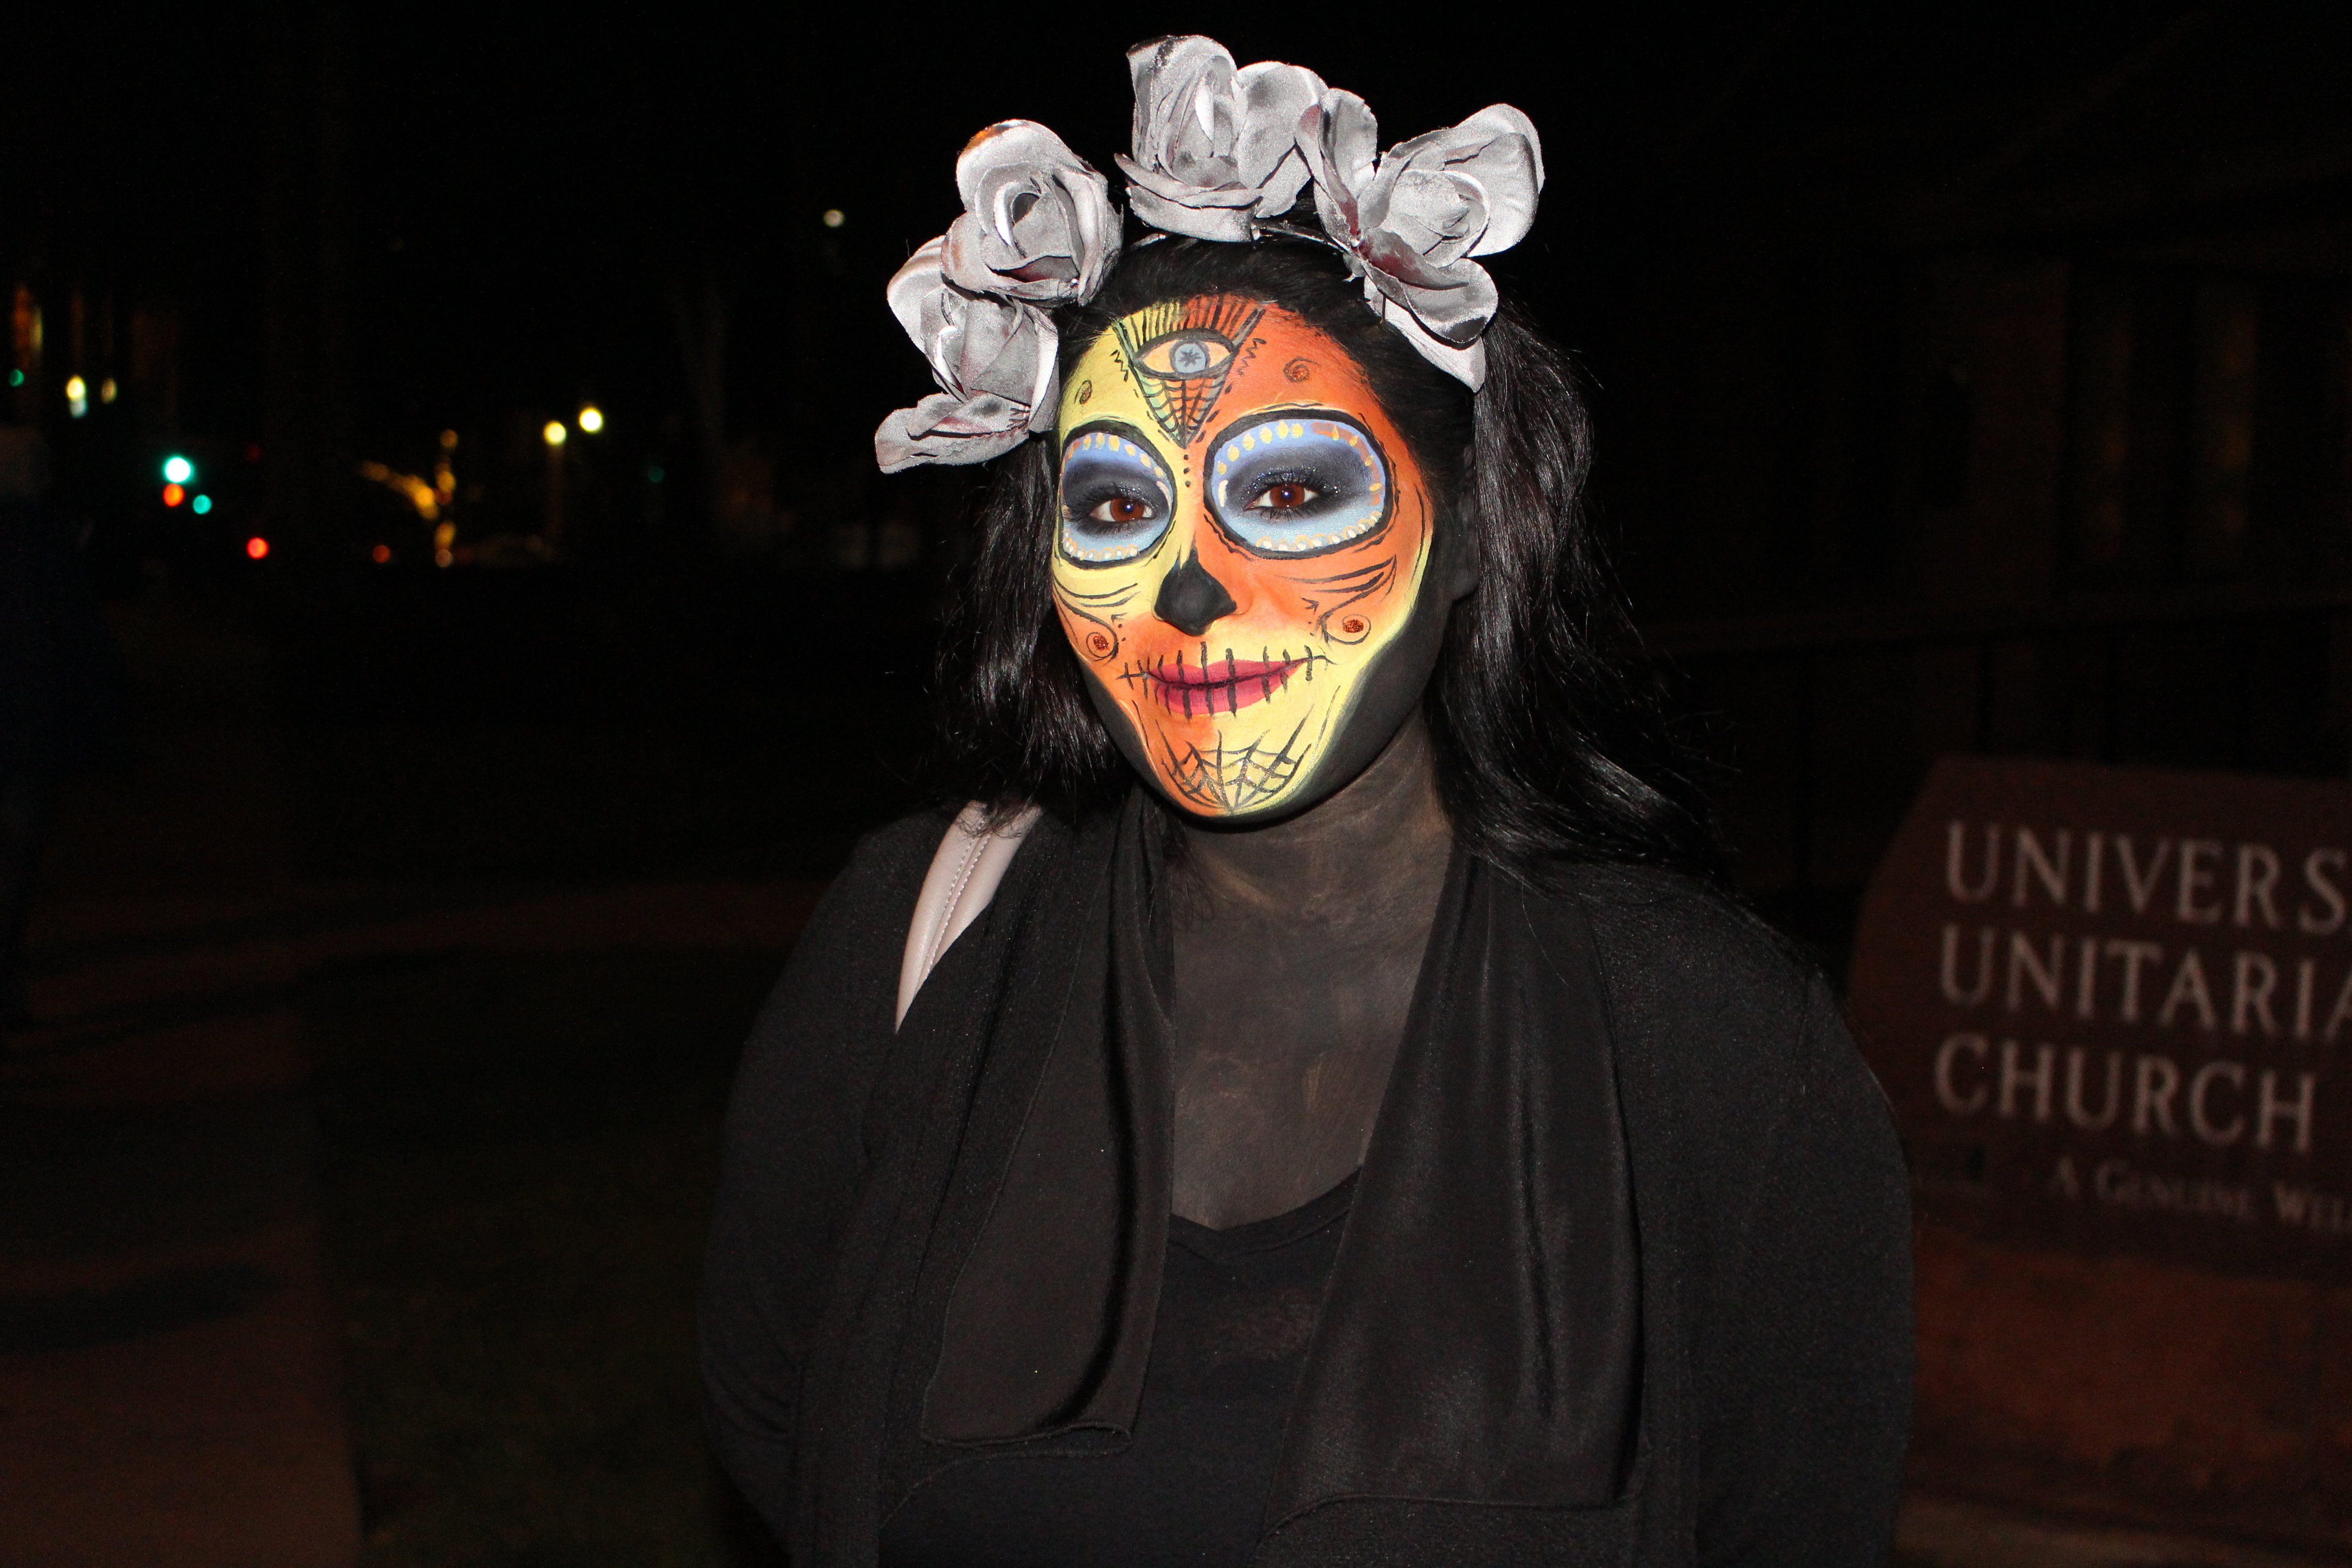
day of the dead, celebration, october, november, holiday, riverside, colorful, halloween, fall, photography, photo, people, inland empire, nighttime, nightlife, head, headgear, masque, night, darkness, mask, costume, product